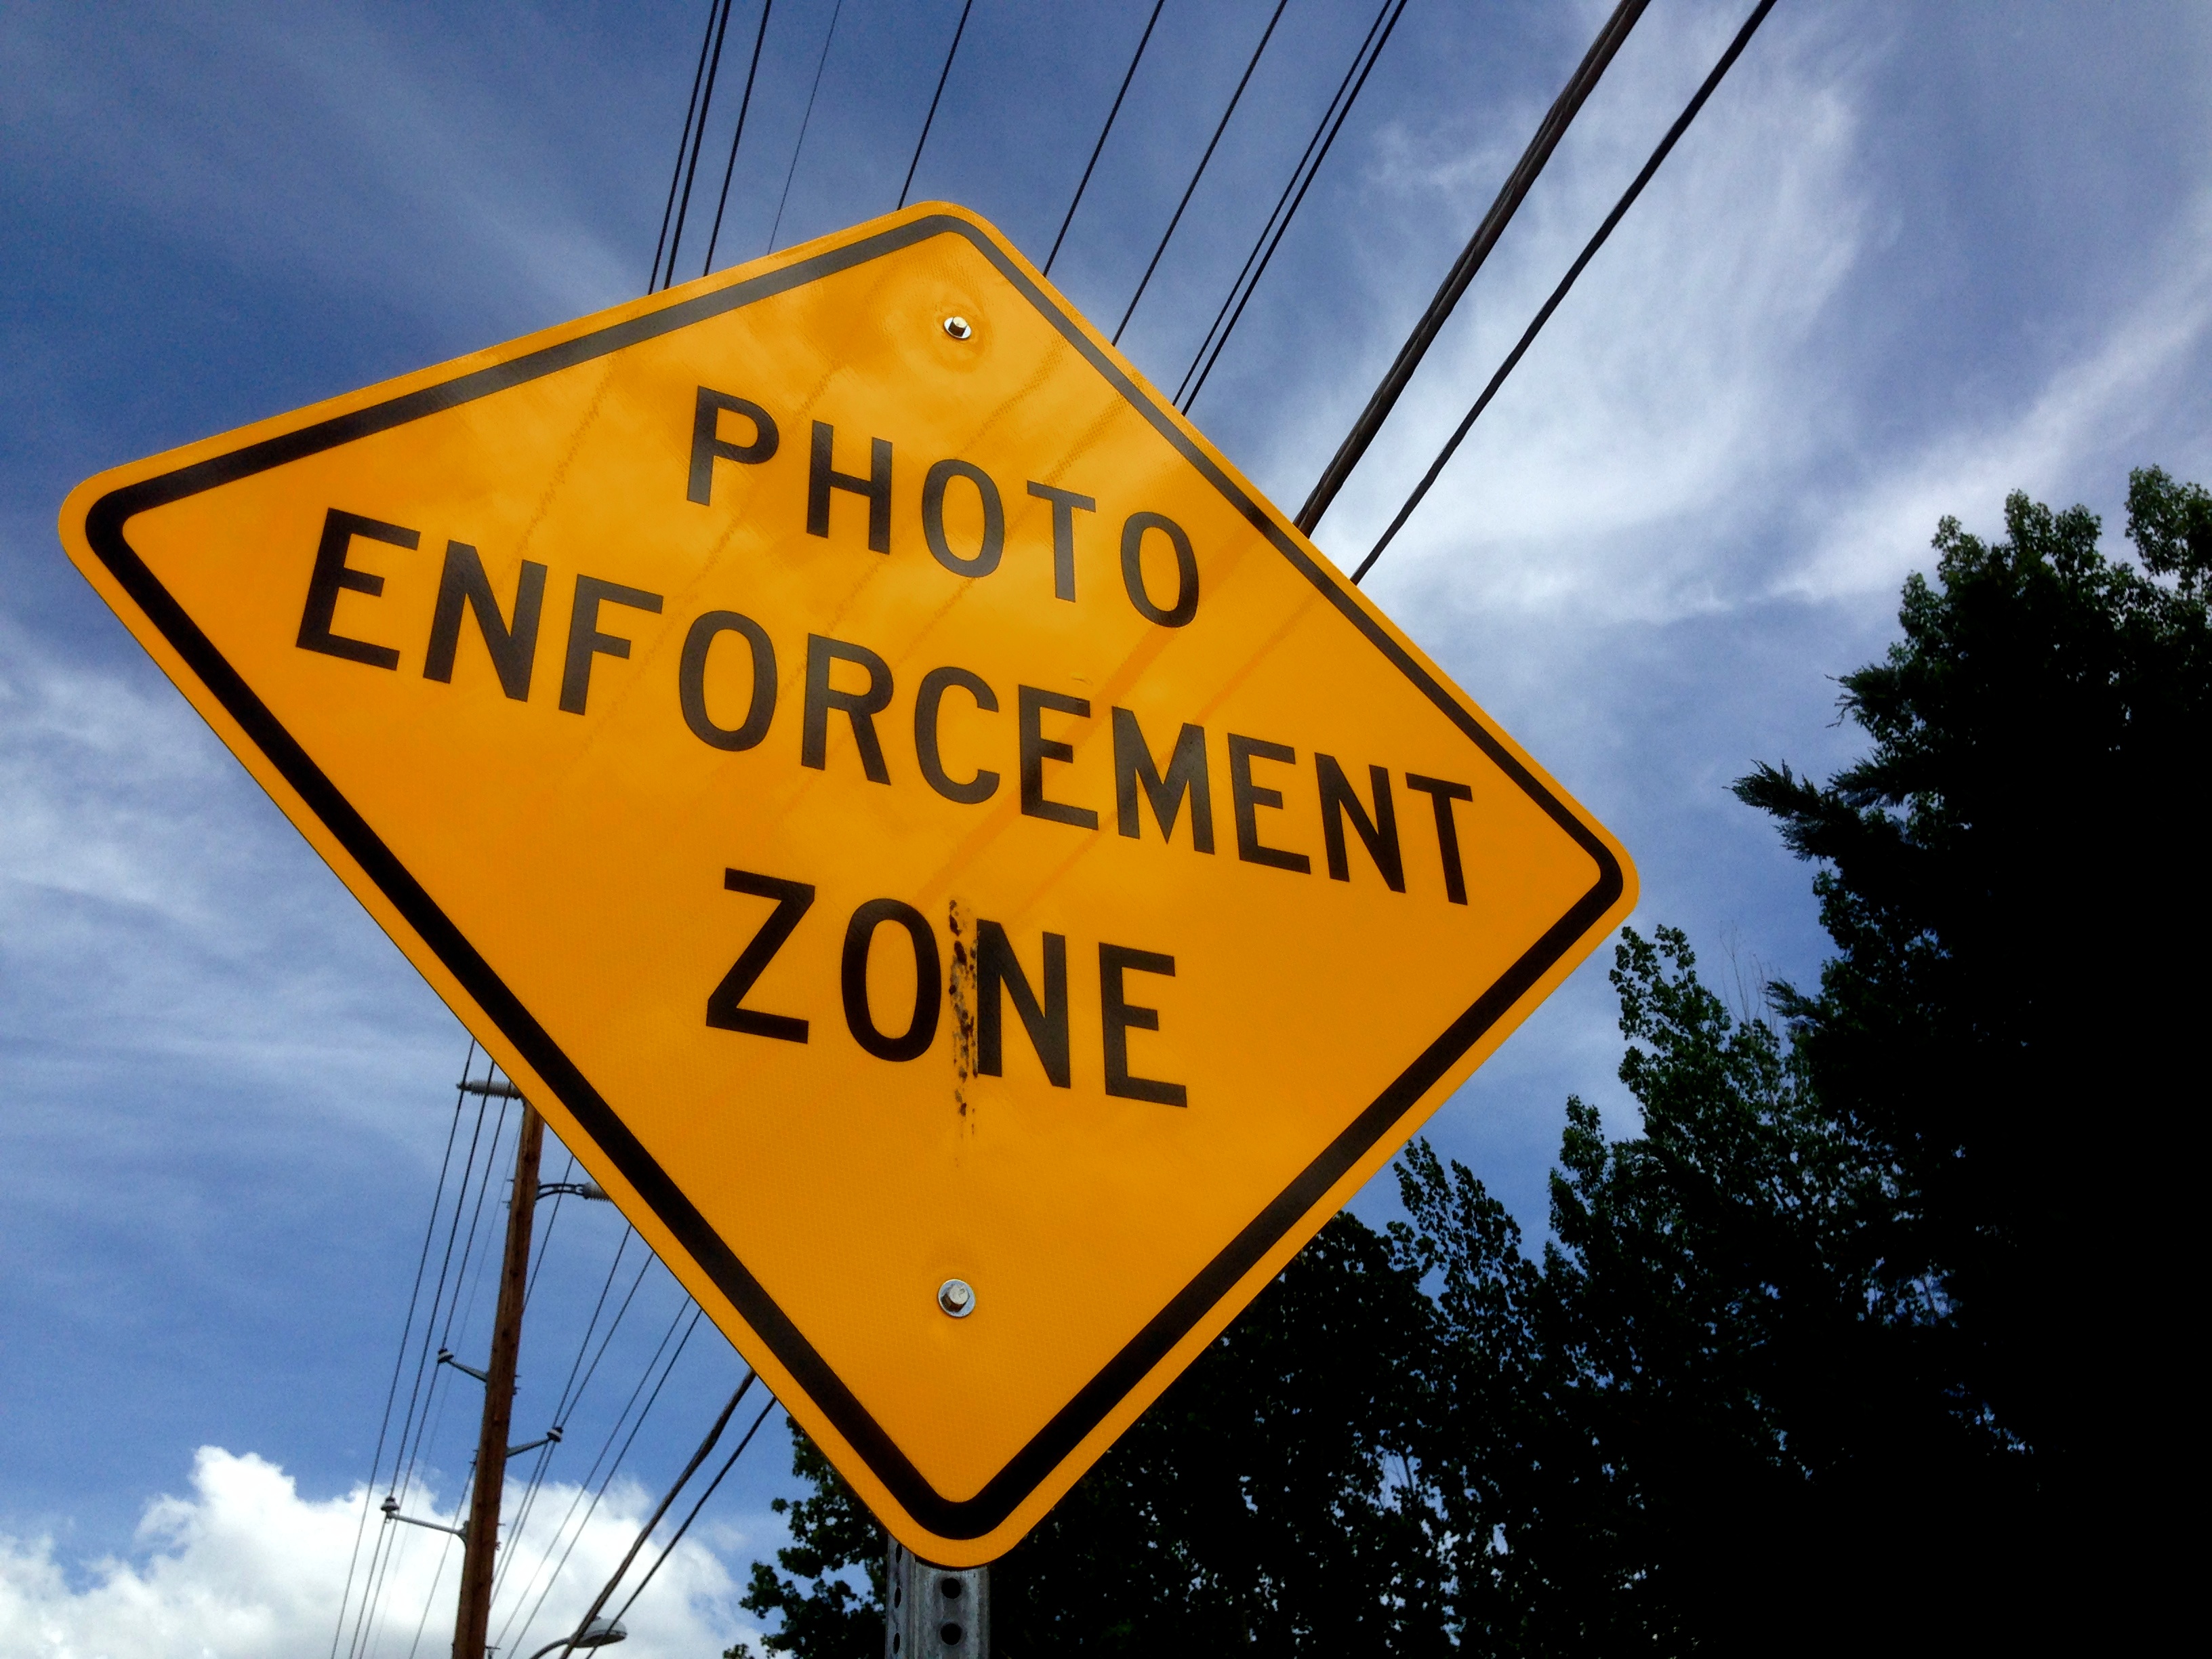
road, photography, sign, line, street sign, signage, traffic sign